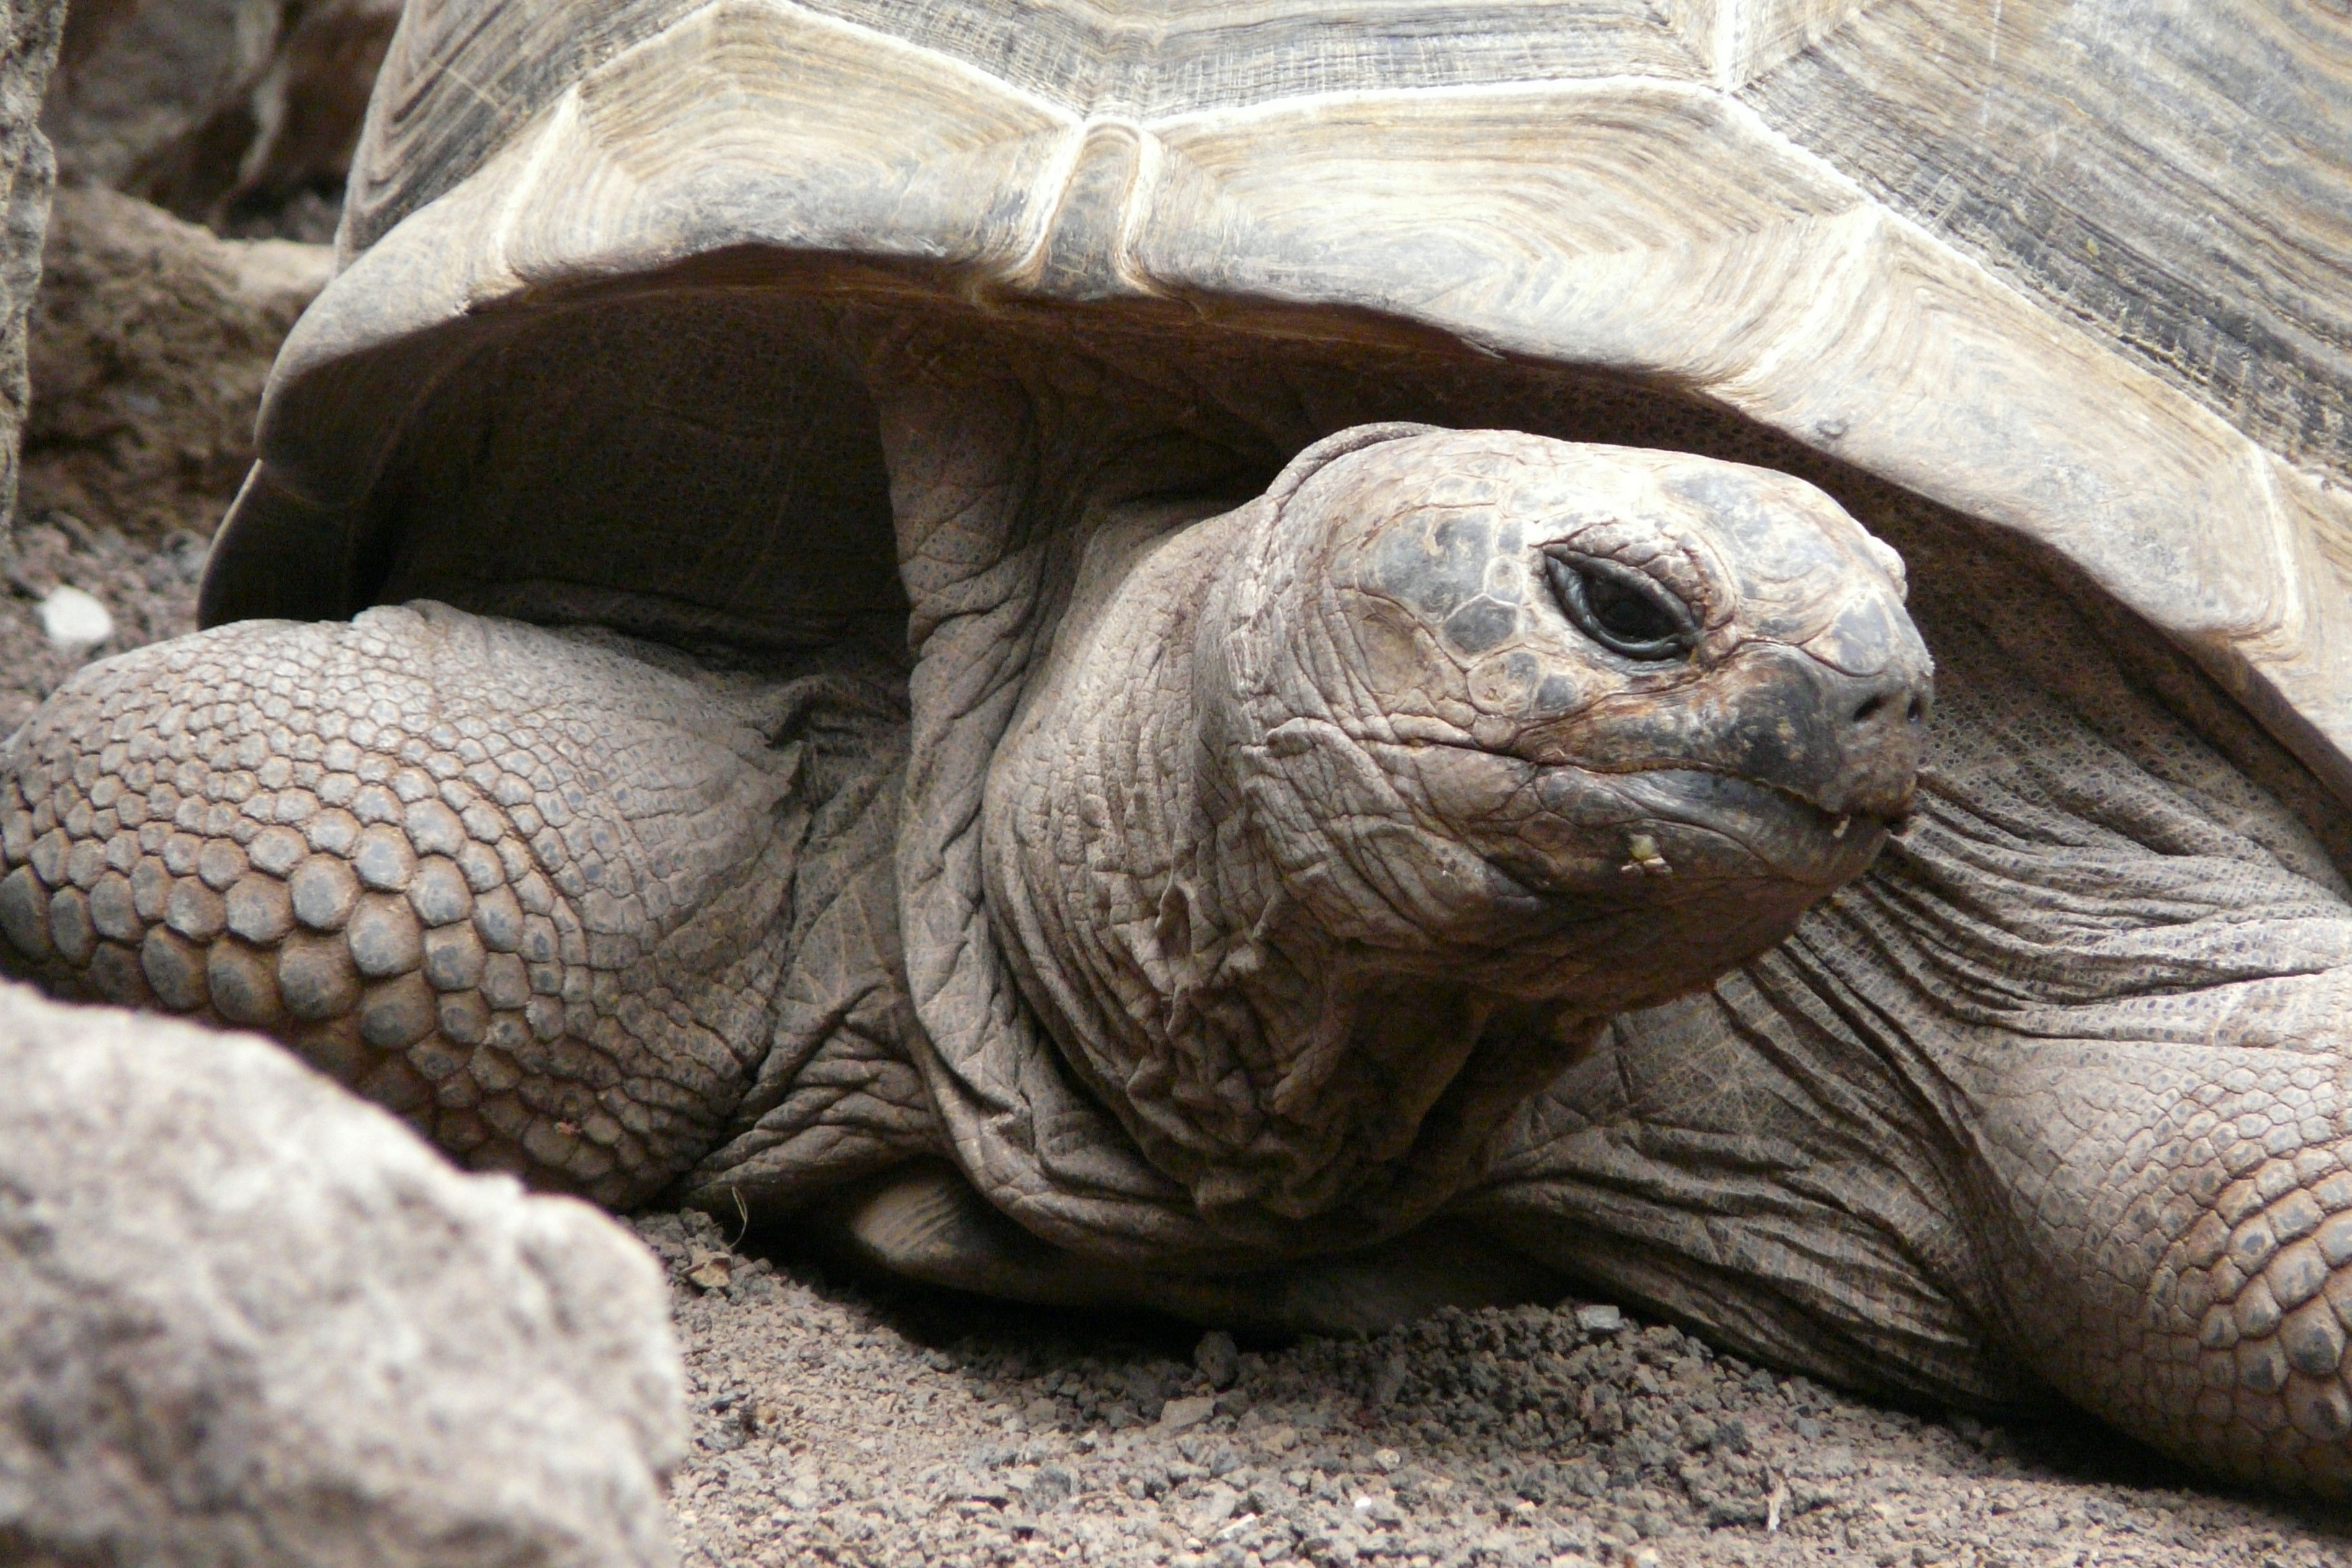
animal, wildlife, zoo, turtle, reptile, close, iguana, fauna, tortoise, vertebrate, creature, carving, panzer, slowly, tortoise shell, seychelles, armored, giant tortoise, genuine tortoise, komodo dragon